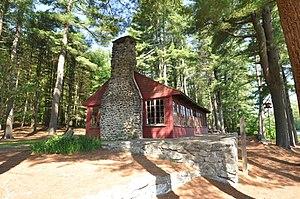
Killingworth est une ville américaine située dans le comté de Middlesex au Connecticut.